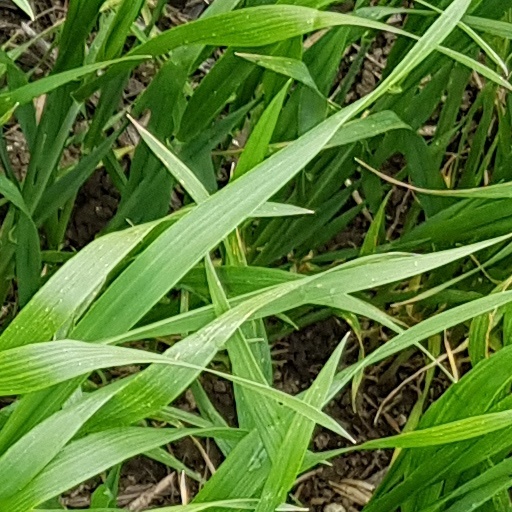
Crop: wheat